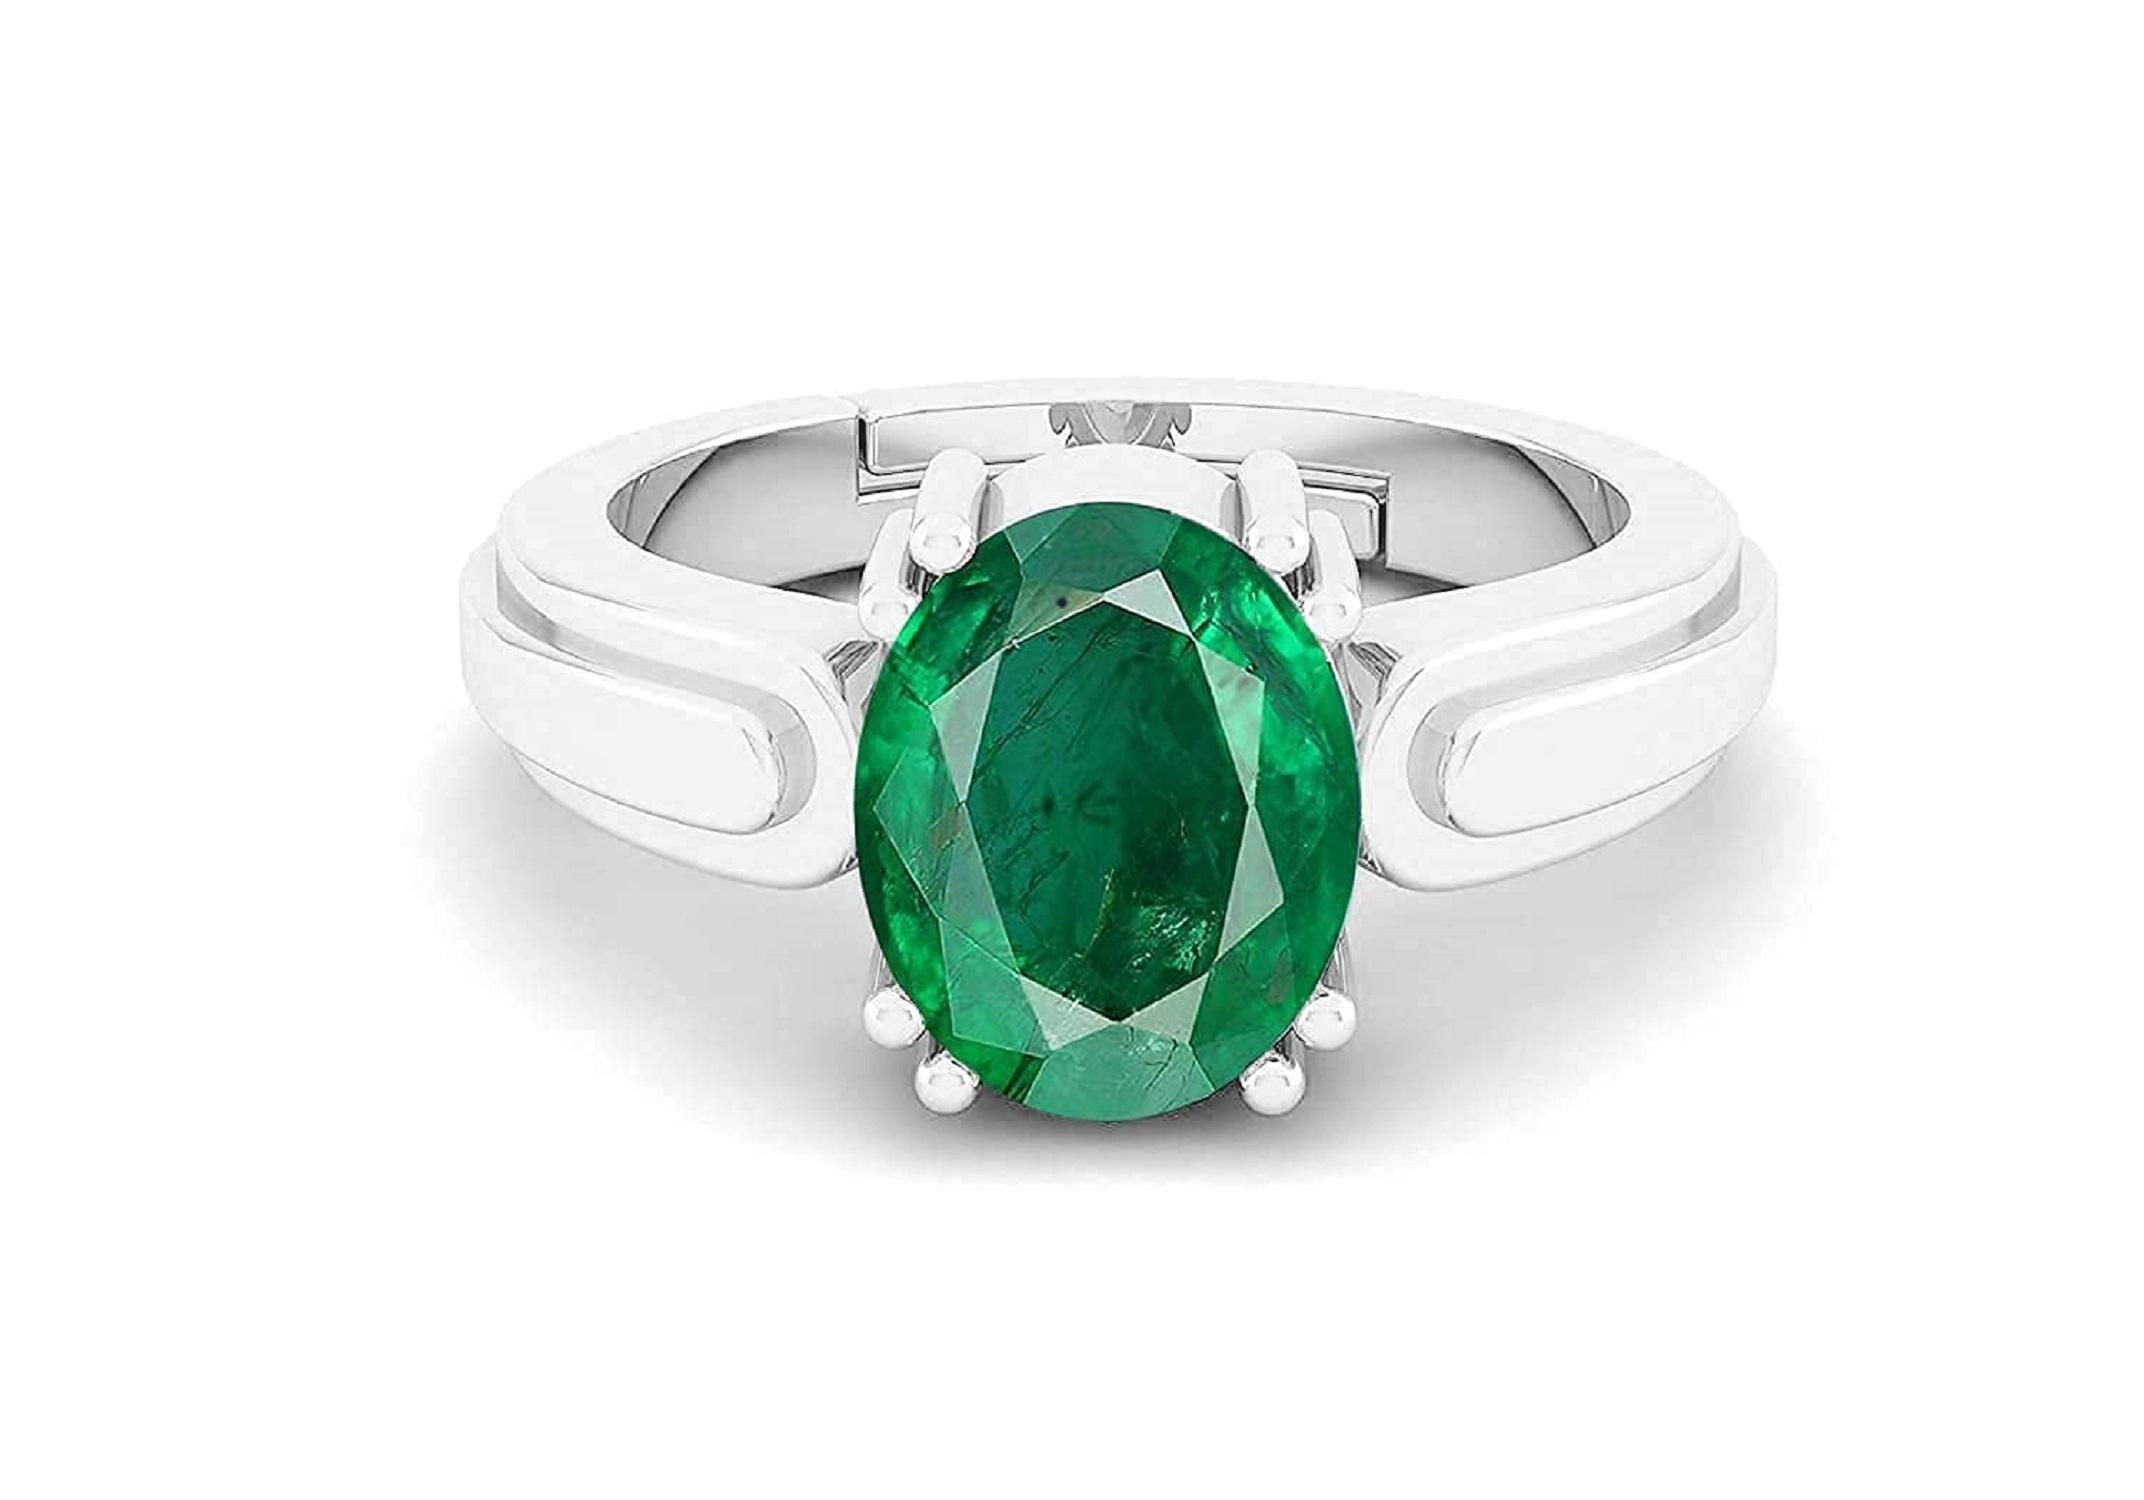
SIDHI SHREE gems Certified Natural AA++ Quality 10.25 Carat Zambian Emerald Panna 925 Sterling Silver Adjustable Ring for Women's and Men's
Type: Traditional Jewellery
Brand: SIDHI SHREE
Price: Rs. 460
gems Certified Natural AA++ Quality 10.25 Carat Zambian Emerald Panna 925 Sterling Silver Adjustable Ring for Women's and Men's
Features: Handcrafted Quality: Each moti mala is handcrafted by skilled artisans, ensuring attention to detail and quality craftsmanship that stands the test of time.,Perfect Gift: Whether for a loved one or yourself, the moti mala makes a perfect gift for birthdays, anniversaries, weddings, or any other special occasion, conveying love, appreciation, and admiration.